Question: Please indicate a possible affordance area of the basketball that can be used for throwing
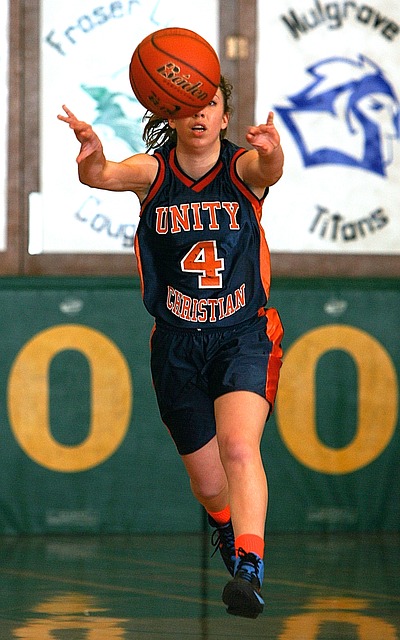
Answer: [82.5, 25.5, 276.5, 173.5]